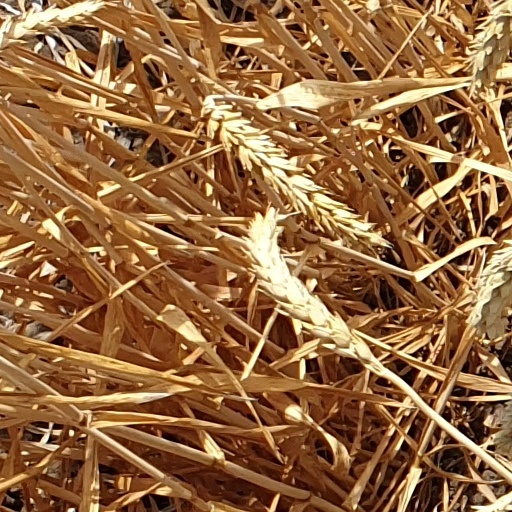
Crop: wheat